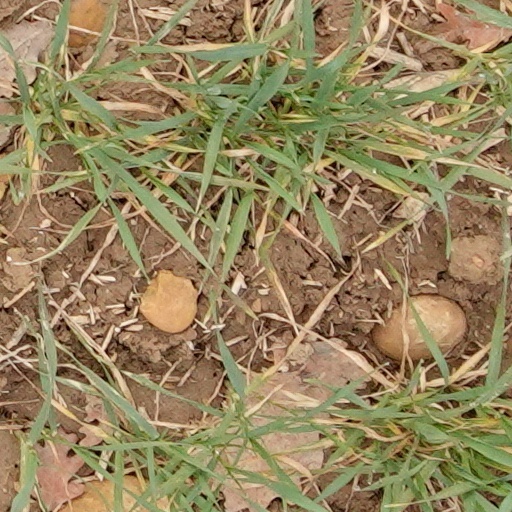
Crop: wheat